Tatra chamois

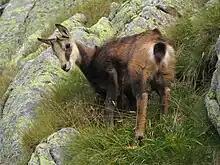
A young Tatra chamois

The Tatra chamois (Rupicapra rupicapra tatrica) is a subspecies of the chamois of the genus "Rupicapra". Tatra chamois live in the Tatra Mountains in Poland and Slovakia.